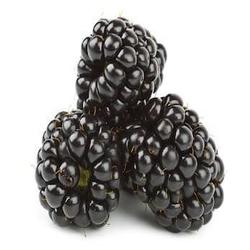
Label: Blackberry